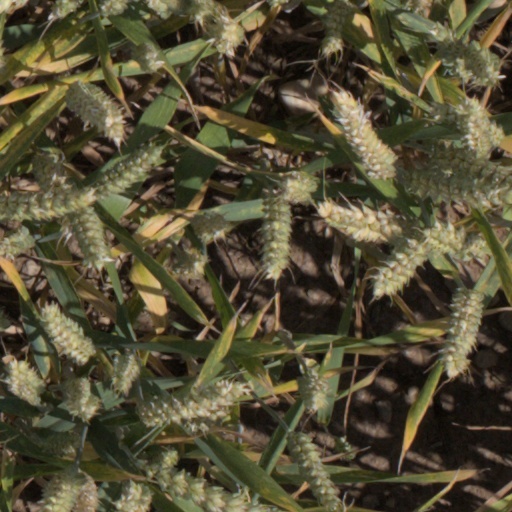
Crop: wheat